Charles H. Swannack Jr.

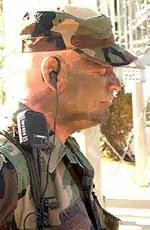
Major General Charles Swannack Jr. (retired)

Charles Henry "Chuck" Swannack Jr. (born March 9, 1949) is a former general officer in the United States Army who, once retired, called for the resignation of Defense Secretary Donald Rumsfeld.